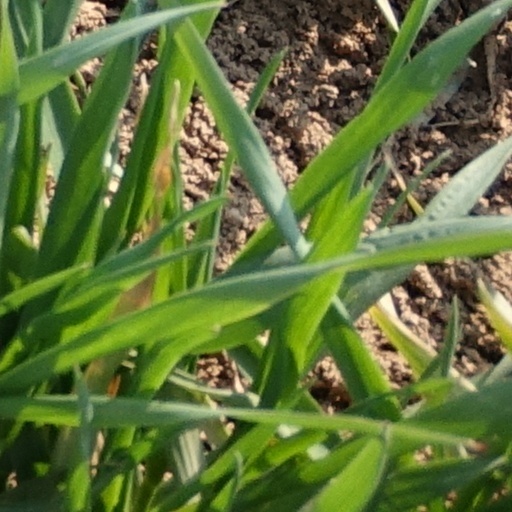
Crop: wheat